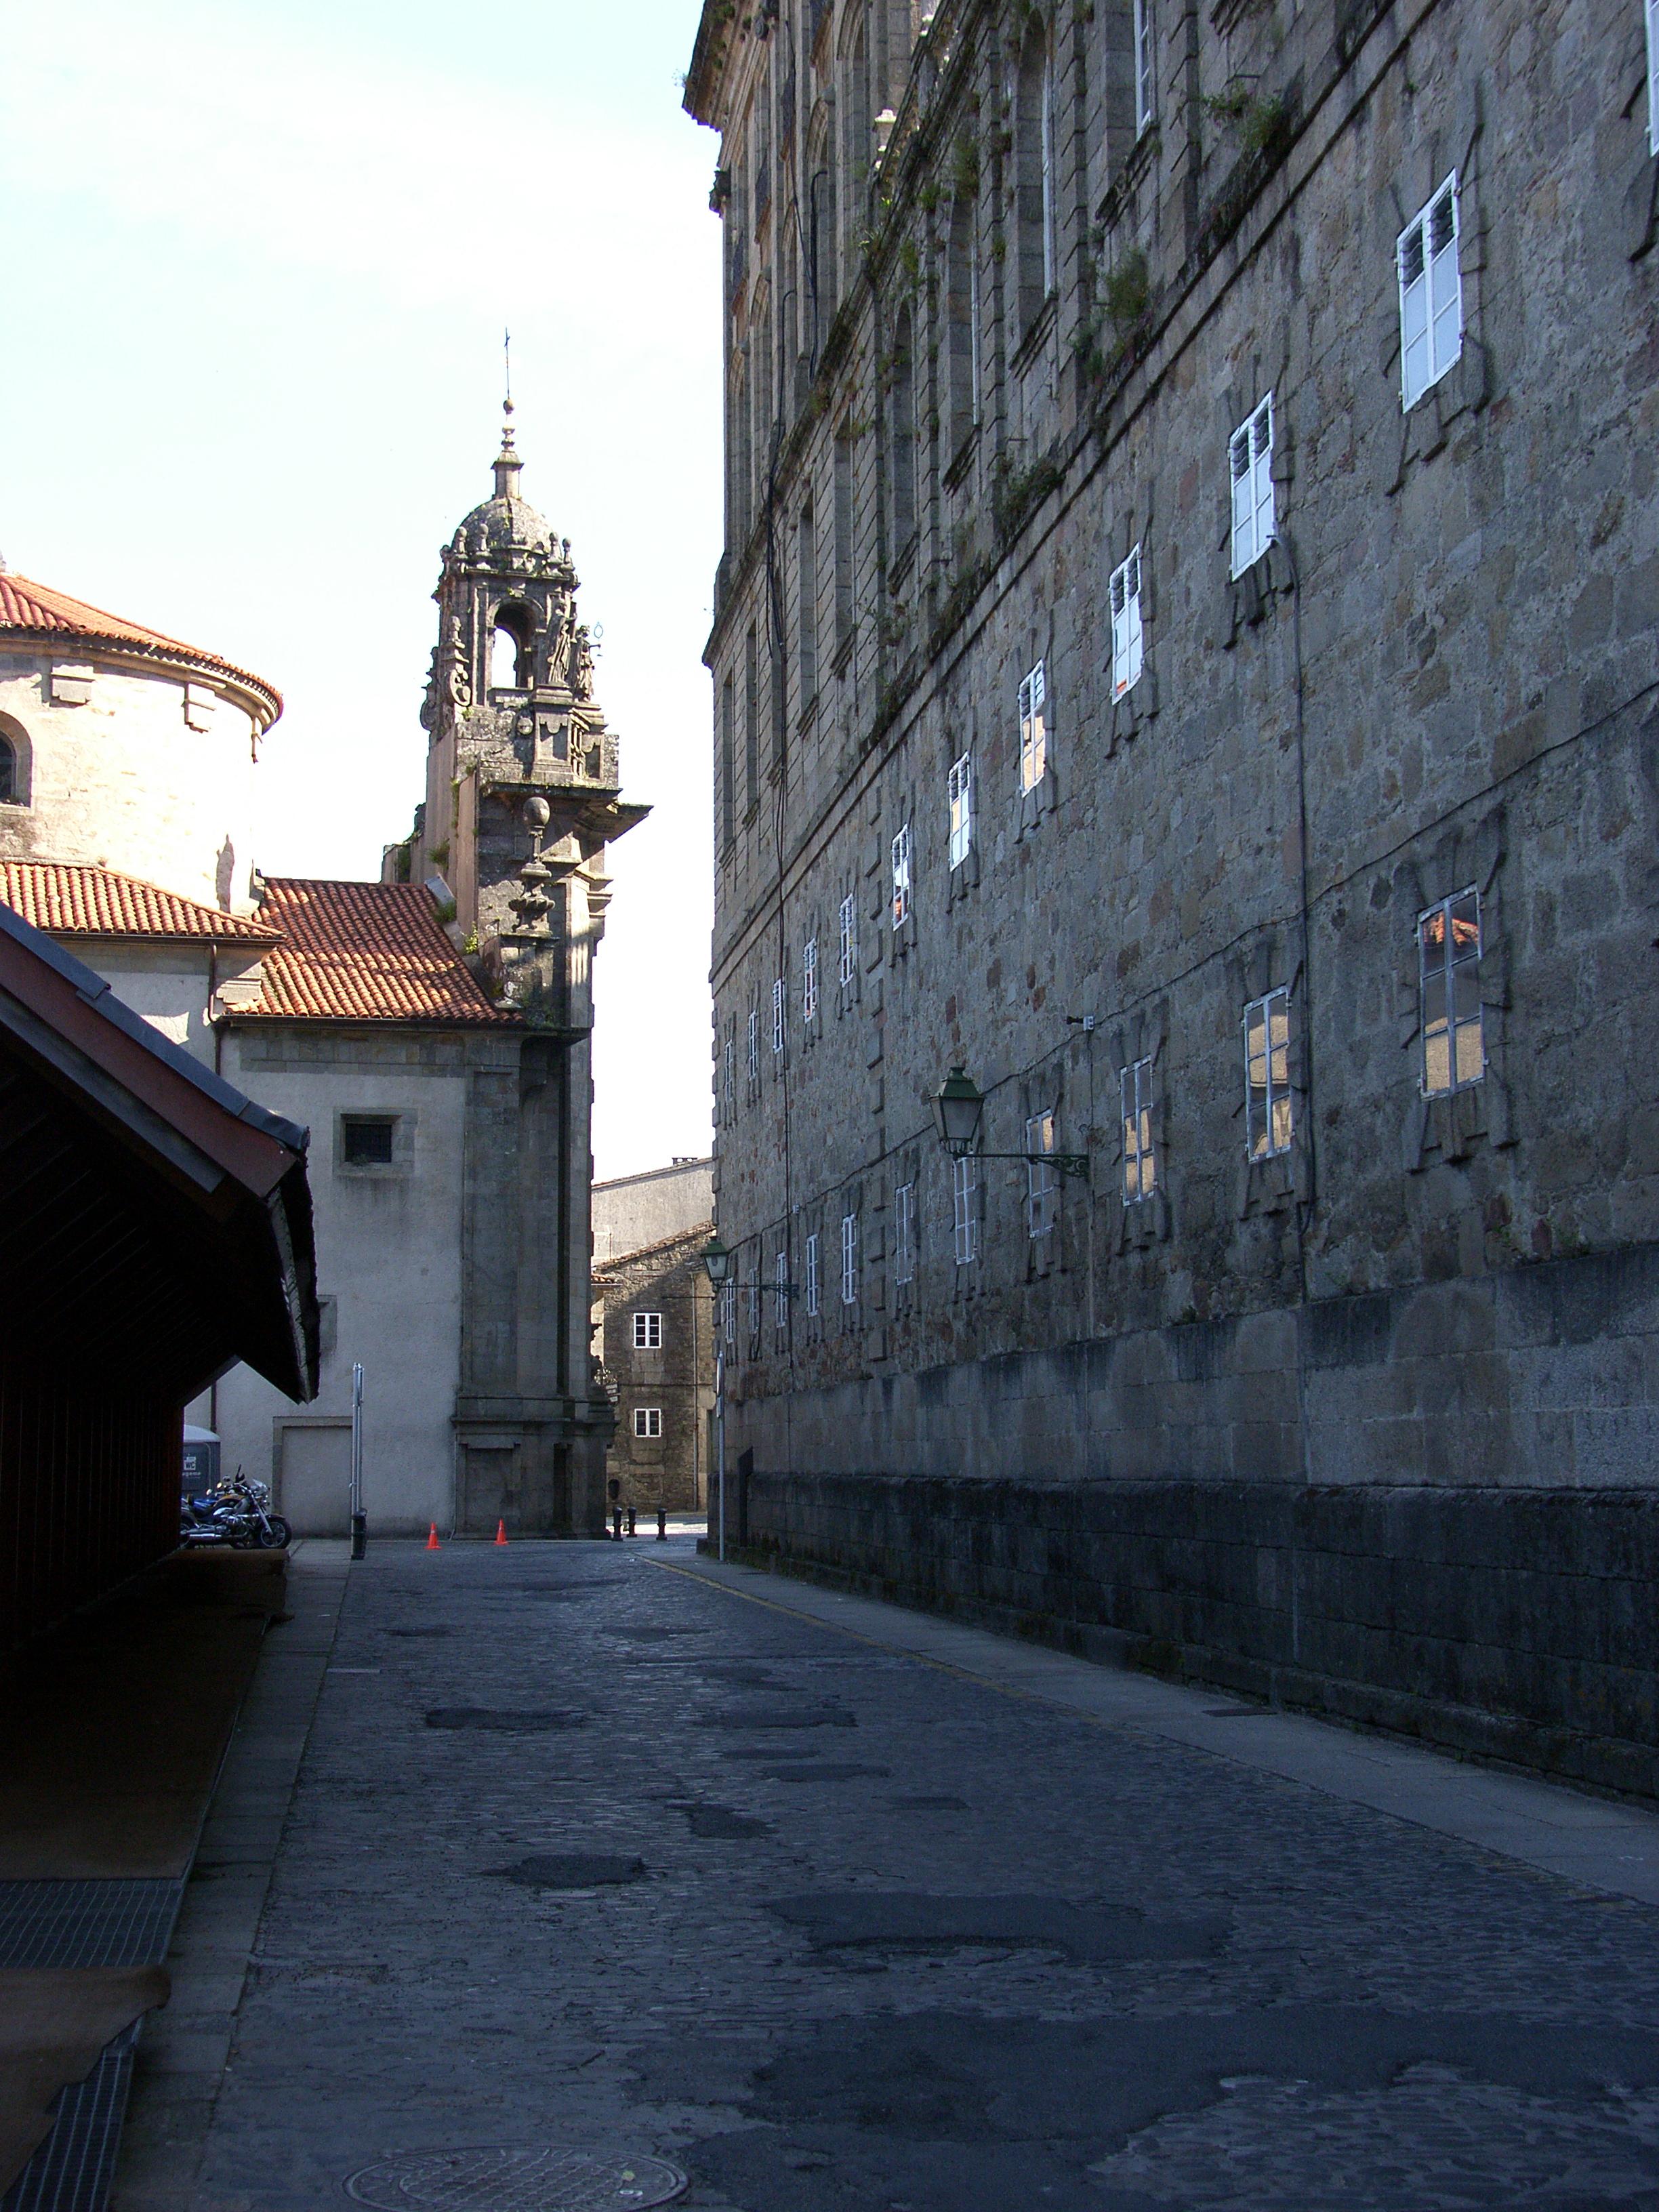
landscape, architecture, road, street, town, building, alley, city, wall, facade, waterway, place of worship, la, ggl1, coru agaliciaspainscenary, urban area, ancient history